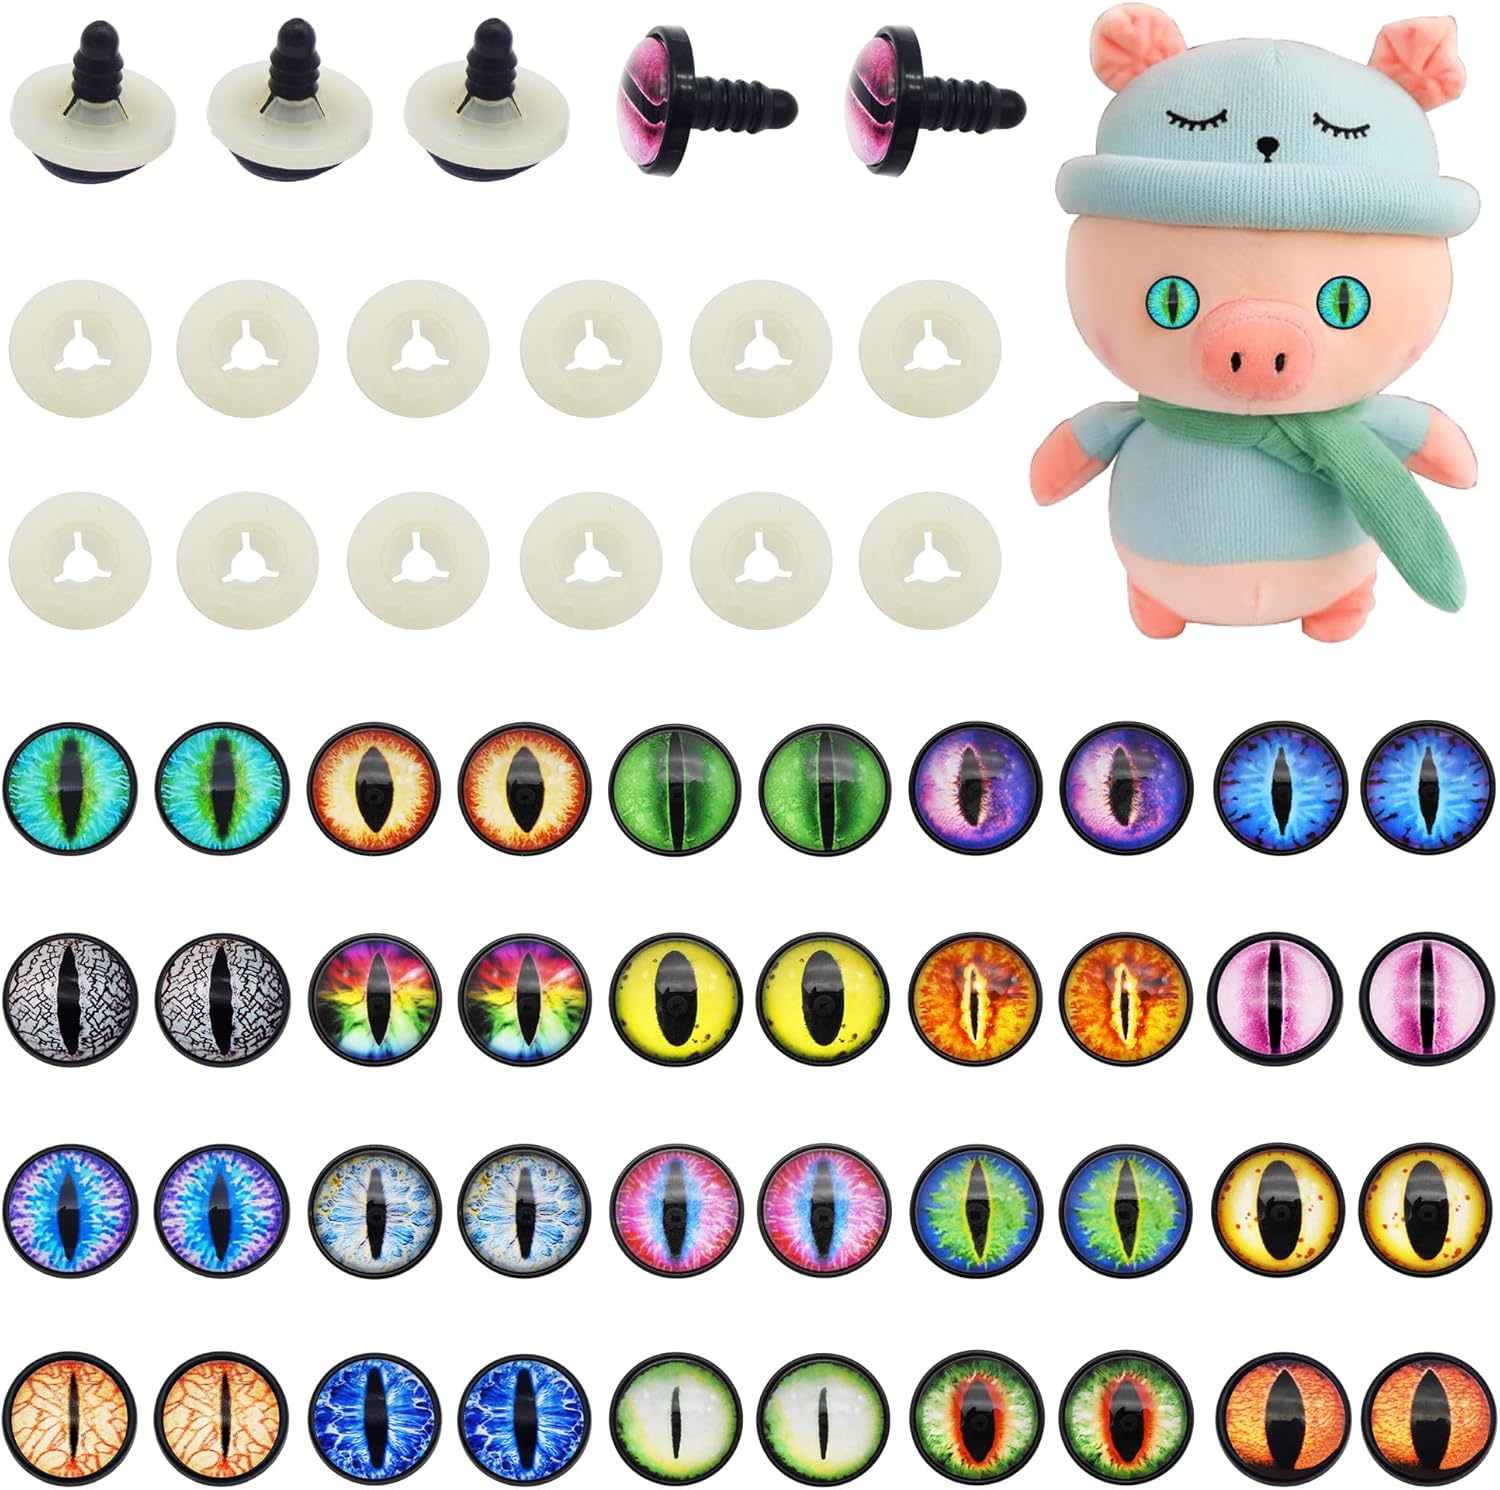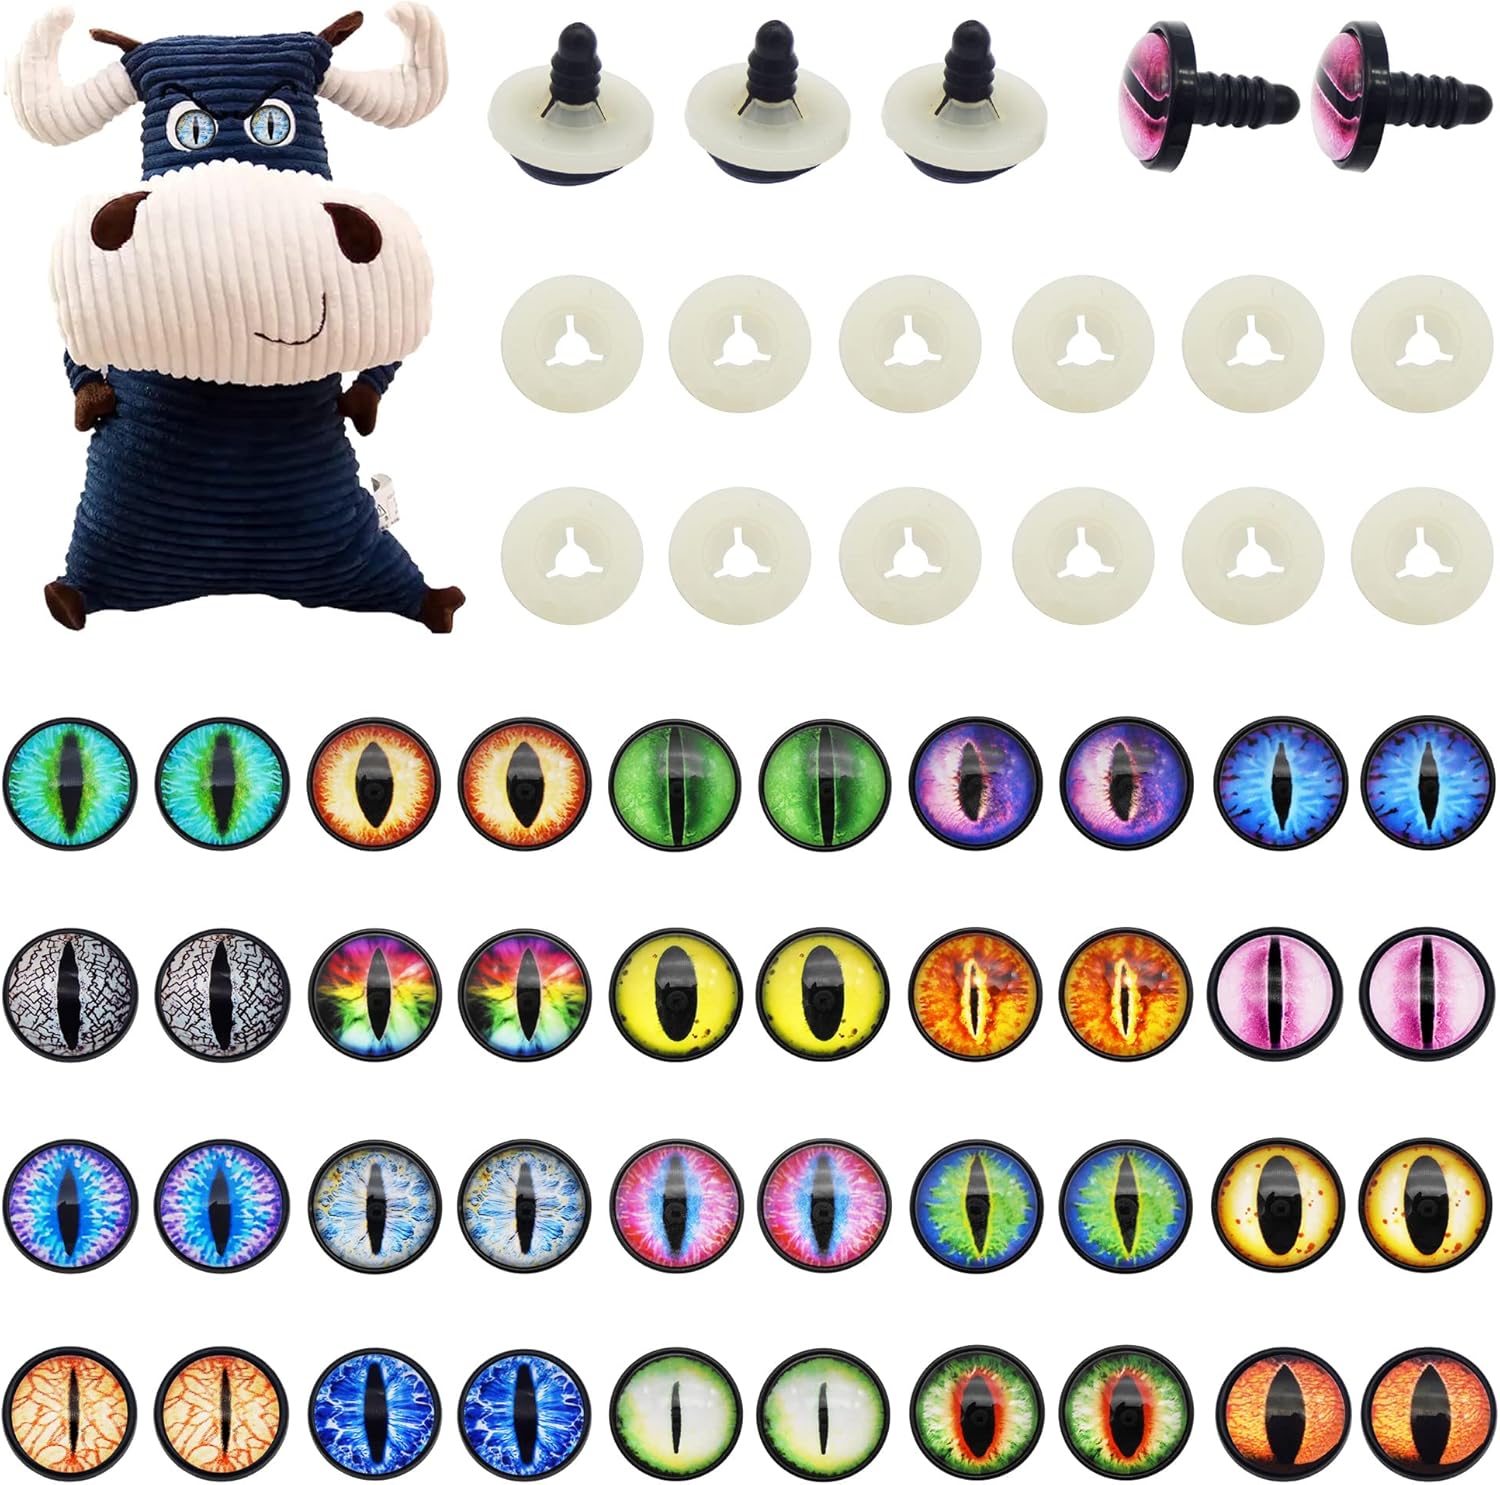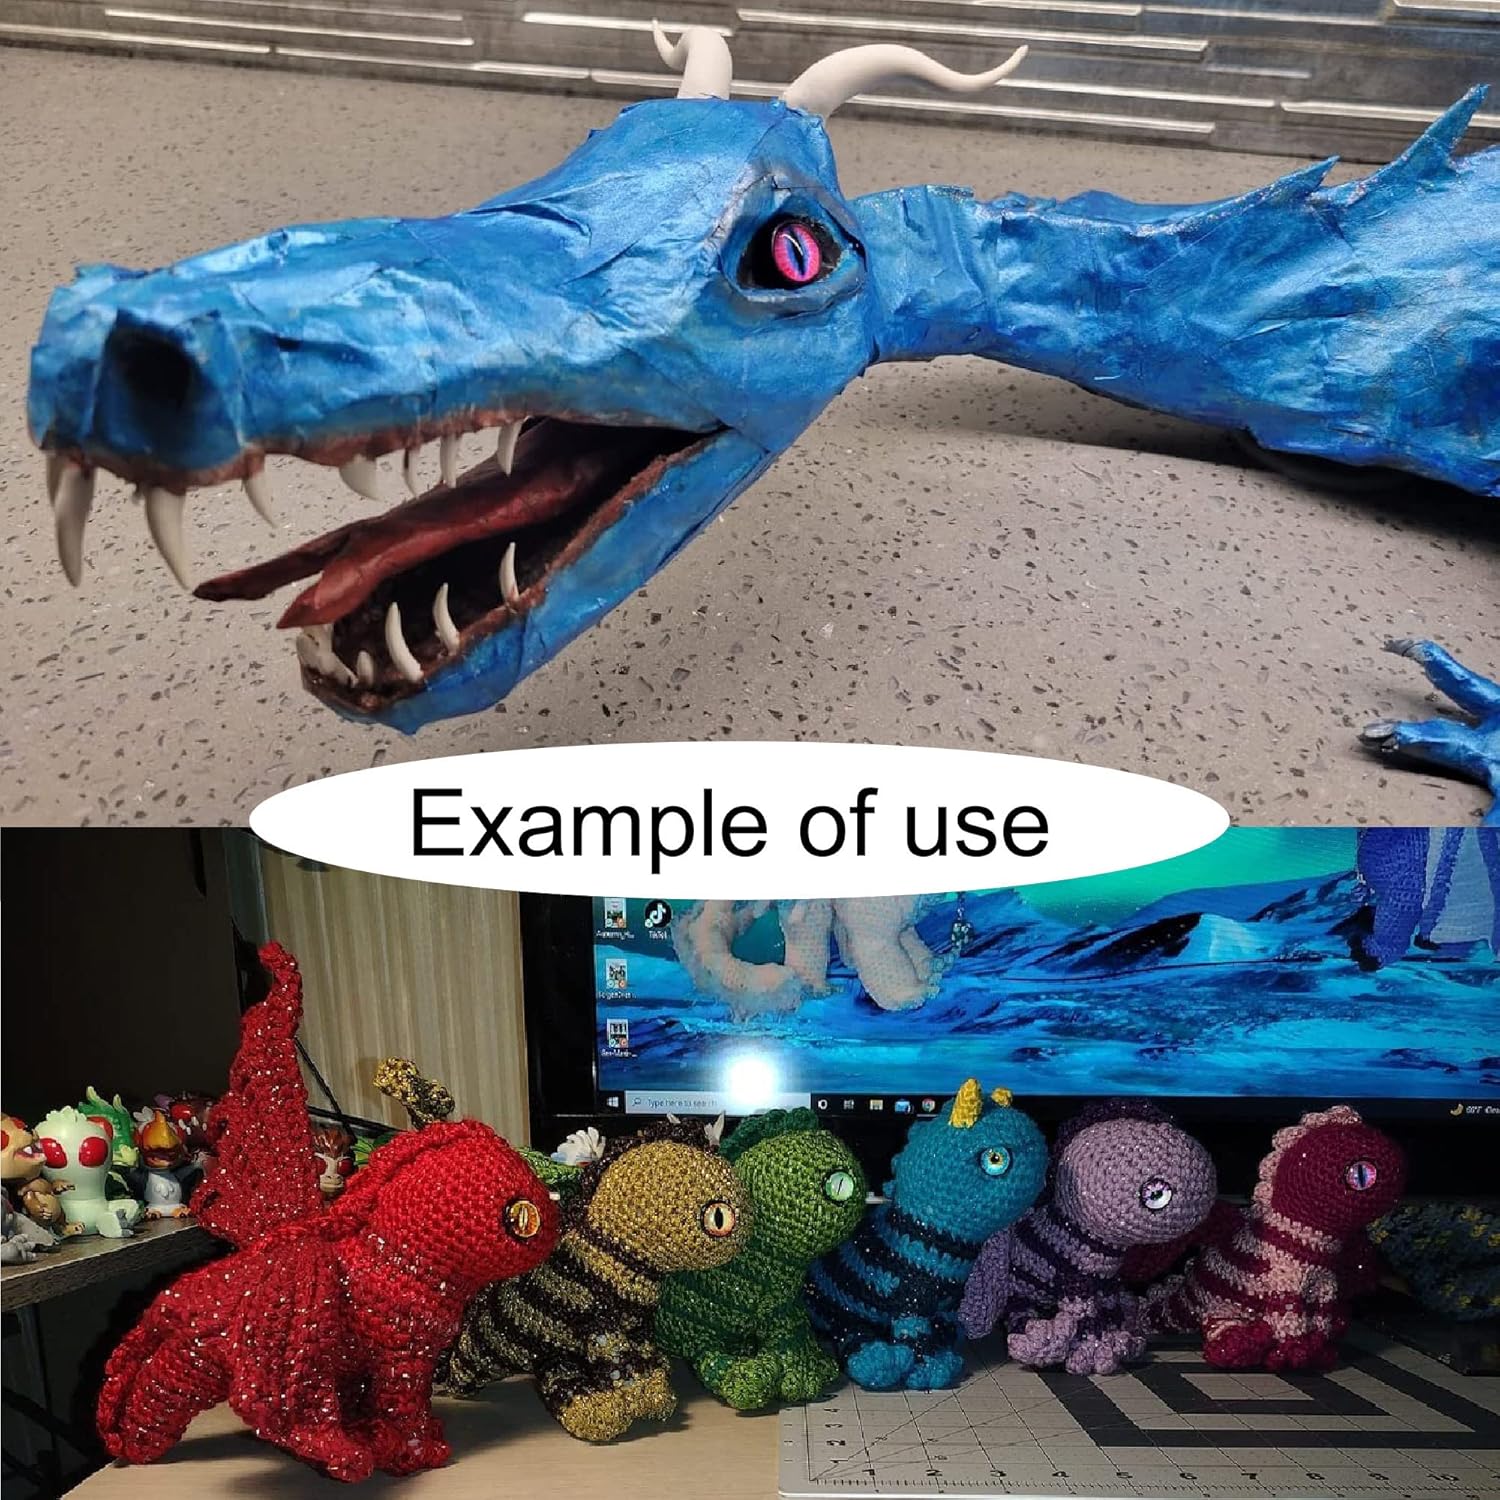
10mm 20 Pairs Safety Eye Dragon Doll Eyes for Stuffed Animal Repair Making with Washer Craft Slit Pupil Cat Snake Eyes Amigurumi Crochet Toy
Category: Arts, Crafts & Sewing
the perfect addition to your stuffed animal repair and amigurumi crochet toy making projects. These high-quality safety eyes feature a slit pupil design and come in a variety of colors, making them perfect for creating realistic-looking eyes for your dragon, cat, snake, and other creature creations. Each pair of eyes comes with a washer for secure attachment, ensuring that your finished projects will look great and be safe for kids to play with. With 20 pairs included in each pack, you'll have plenty of eyes to work with for all your creative ideas.
Features: Size Measures 10mm in diameter , 20 different style eyes designs, package includes one pair of each style, total 20 pairs eyes. | Premium Material: Made of high-quality plastic materials, and attached with glass vivid eyes. | There are matching washers includes in, The washer is very strong and can prevent plastic eye from falling out. | Wide Usage: Suitable for Animal puppets, hand made dolls, plush animals dragon cat snake , amigurumi dolls, stuff animals, crochet and sewing projects, polymer clay creatures, monsters etc. | Our eyes are one of a kind, it is much more fun and beautiful than tranditional black spots safety eyes. It could make your animal doll comes to life. Perfect for creating eyes for dragons, cats, snakes, and other creatures Great for DIY crafting projects